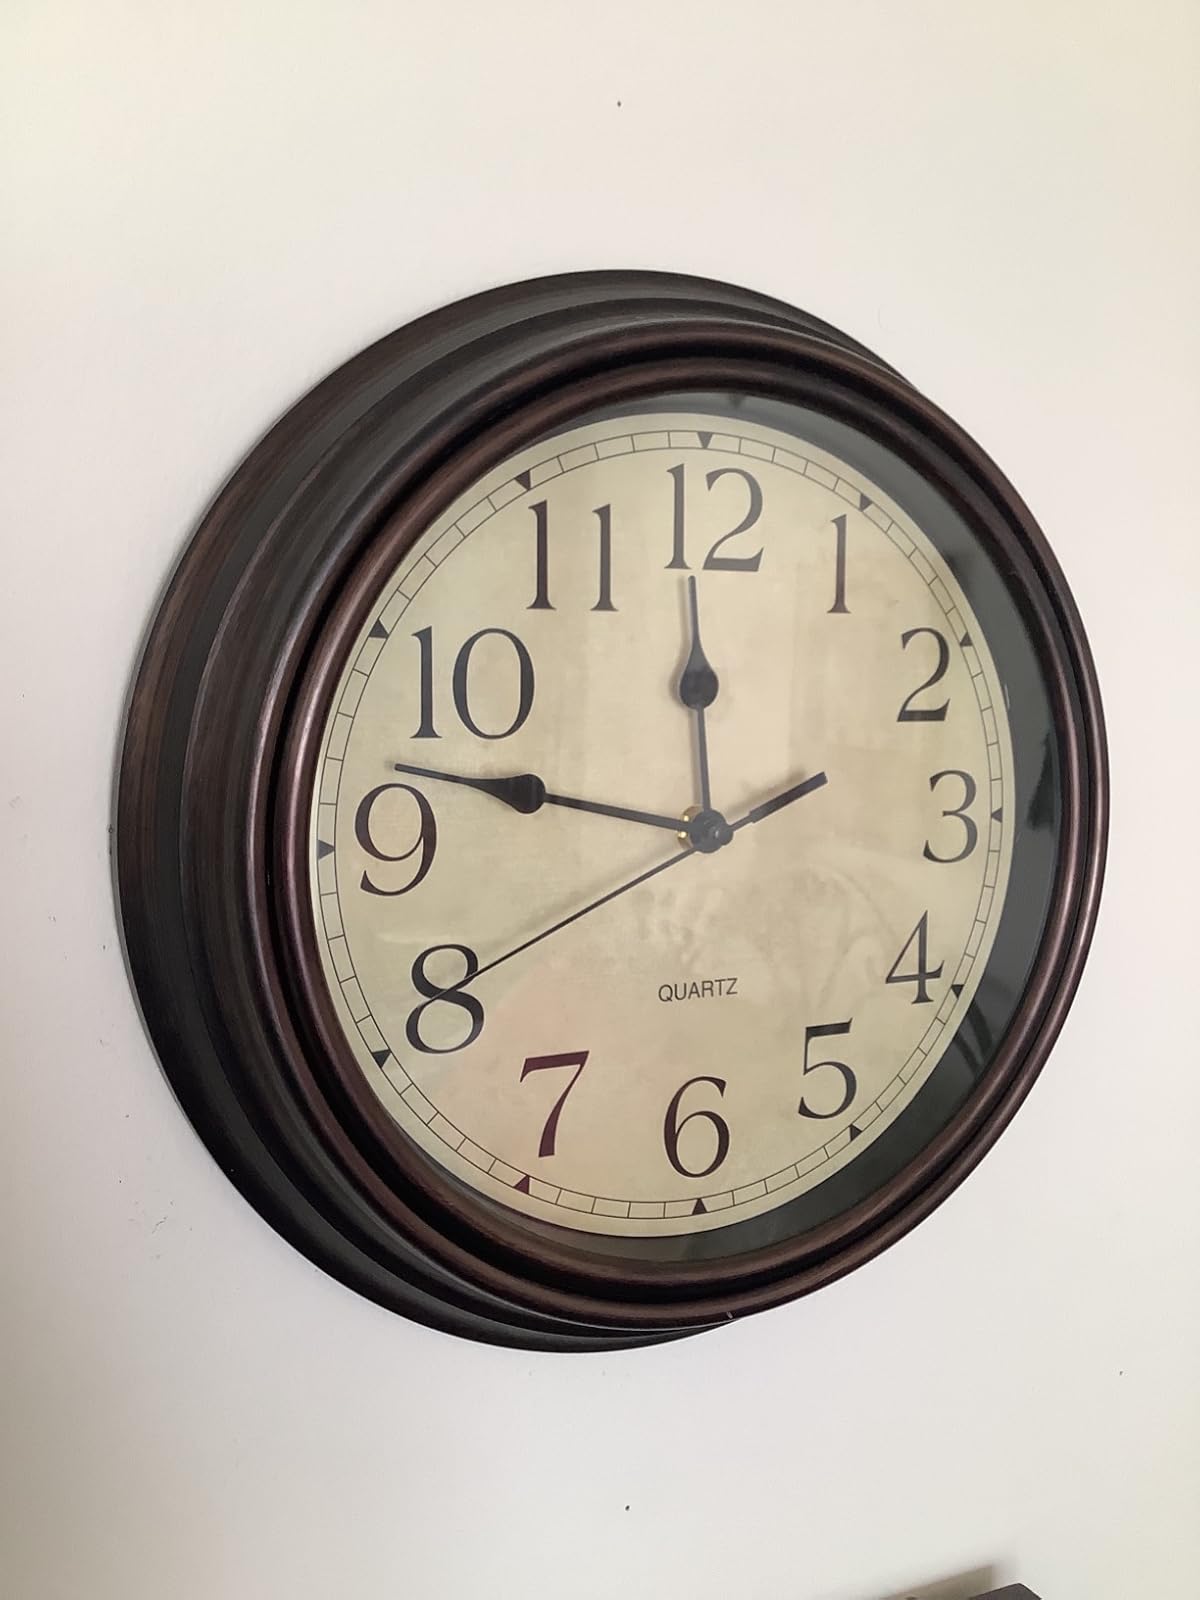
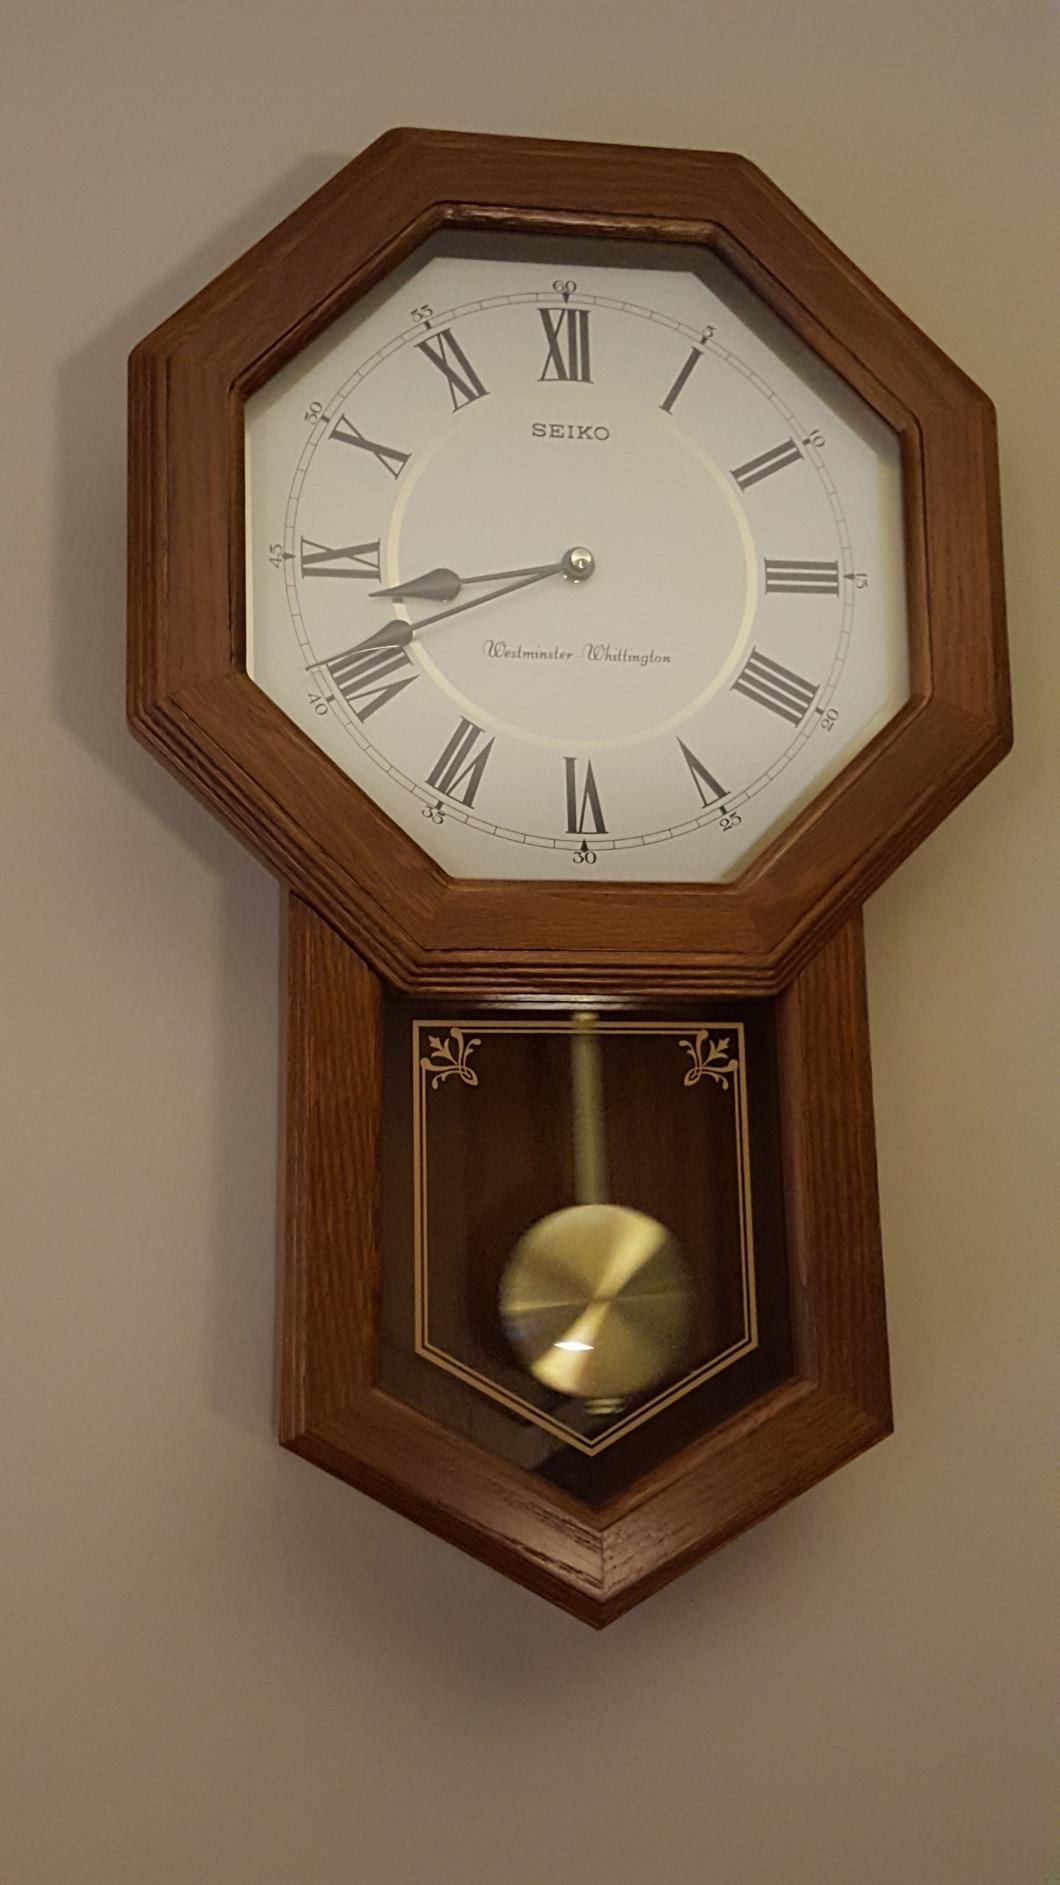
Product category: clock
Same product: no